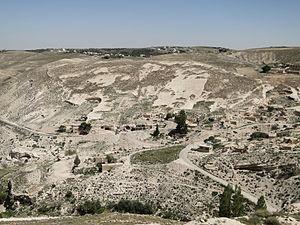
Vue à partir du Krak de Montréal, Shaubak, Jordanie